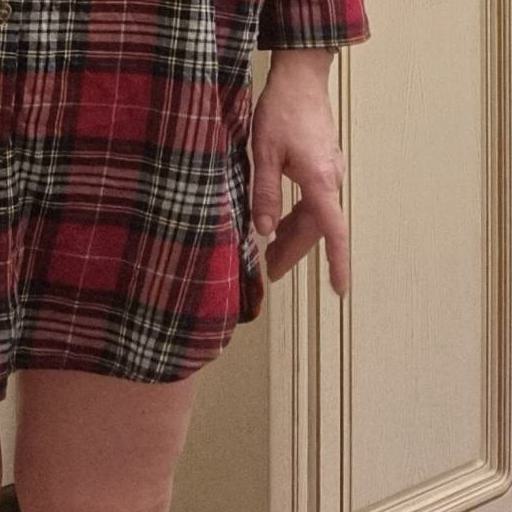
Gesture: no_gesture